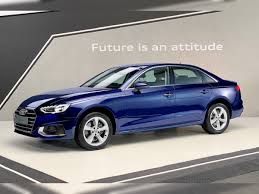
Label: noambulance